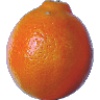
Label: tangelo